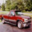
Label: pickup_truck